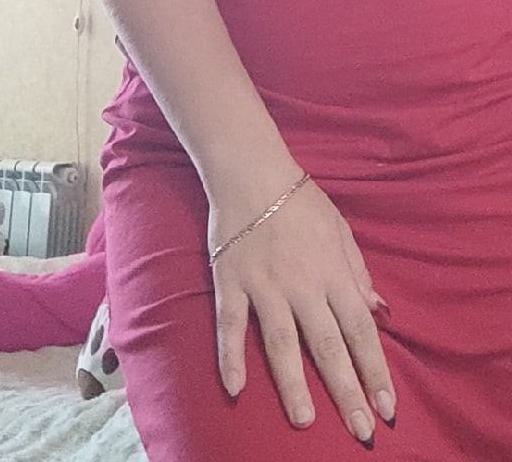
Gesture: no_gesture